Forced Confessions

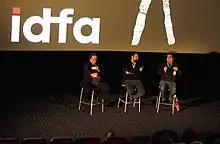
World Premiere of "Forced Confessions" in Amsterdam

Forced Confessions ("Eterafate-e Ejbari") is a 2012 documentary film by the Persian Canadian journalist and filmmaker Maziar Bahari about the forced confessions in Iran obtained from a suspect through torture.